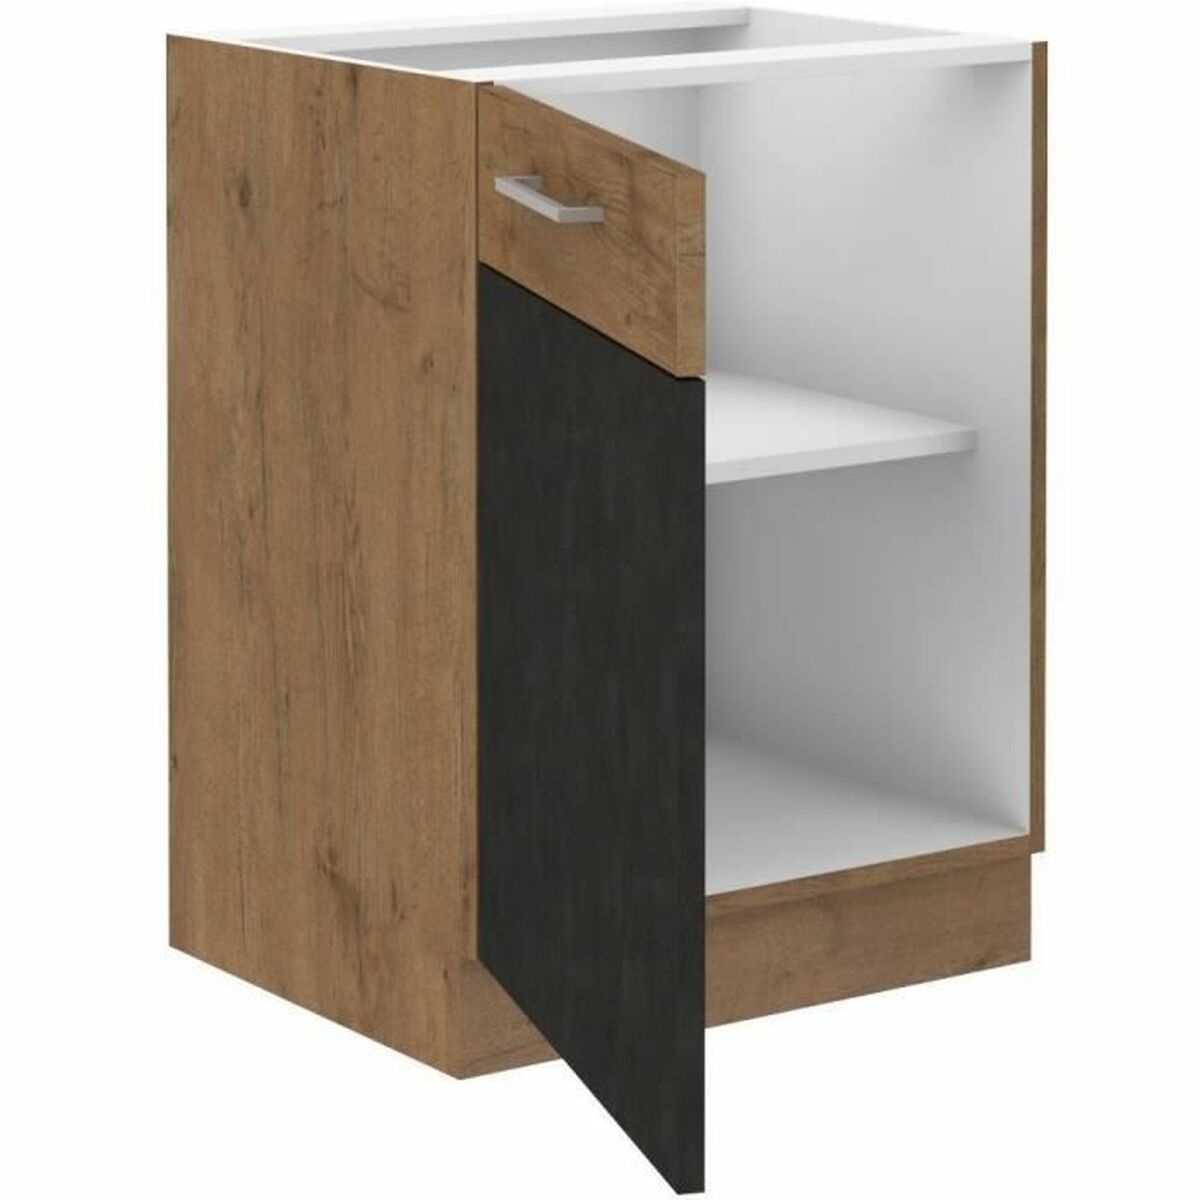
Occasional Furniture 60 x 82 cm
If you are thinking of renovating your kitchen, purchase Occasional Furniture 60 x 82 cm and other products ! The best quality at the best price is now at your fingertips! The ROCK60D1F low auxiliary cabinet from BigBuy Home combines functionality and contemporary design, offering a practical solution to optimize home spaces. Made of melamine , this cabinet stands out for its durability and resistance to daily use, featuring an attractive Lancelot oak finish with elegant matt grey details that provide a sophisticated visual contrast adaptable to various decor styles. Its structure includes a door that conceals a spacious storage area, ideal for keeping items organized in living rooms, bedrooms, or offices. Measuring 60 cm wide and 82 cm high , it is a compact and versatile piece, perfect for complementing other furniture without overcrowding the space or sacrificing utility. Additionally, the finish in black, grey , and wood tones facilitates integration into modern or Nordic-style interiors, adding warmth and elegance equally. This auxiliary cabinet balances material quality, functional design, and contemporary style, making it an ideal storage solution easily adaptable to any room in the home. Type: Furniture Occasional Furniture Material: Melamin Colour: Black Wood Grey Characteristics: 1 door Doors: 1 door Approx. dimensions: 60 x 82 cm From 270,75 / m General Product Safety Regulations information: BigBuy SL Calle de Valencia, 5, Valencia, Spain, 46016 46016 - Valencia +34960619368 hello@bigbuy.eu https://www.bigbuy.eu
Brand: BigBuy Home
Category: Furniture > Cabinets & Storage > Kitchen Cabinets > Drawer Base Kitchen Cabinets